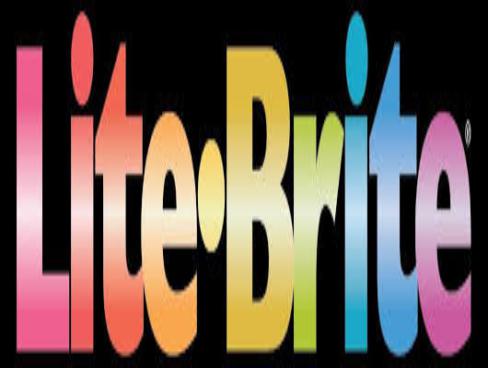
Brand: lite-brite
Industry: Leisure